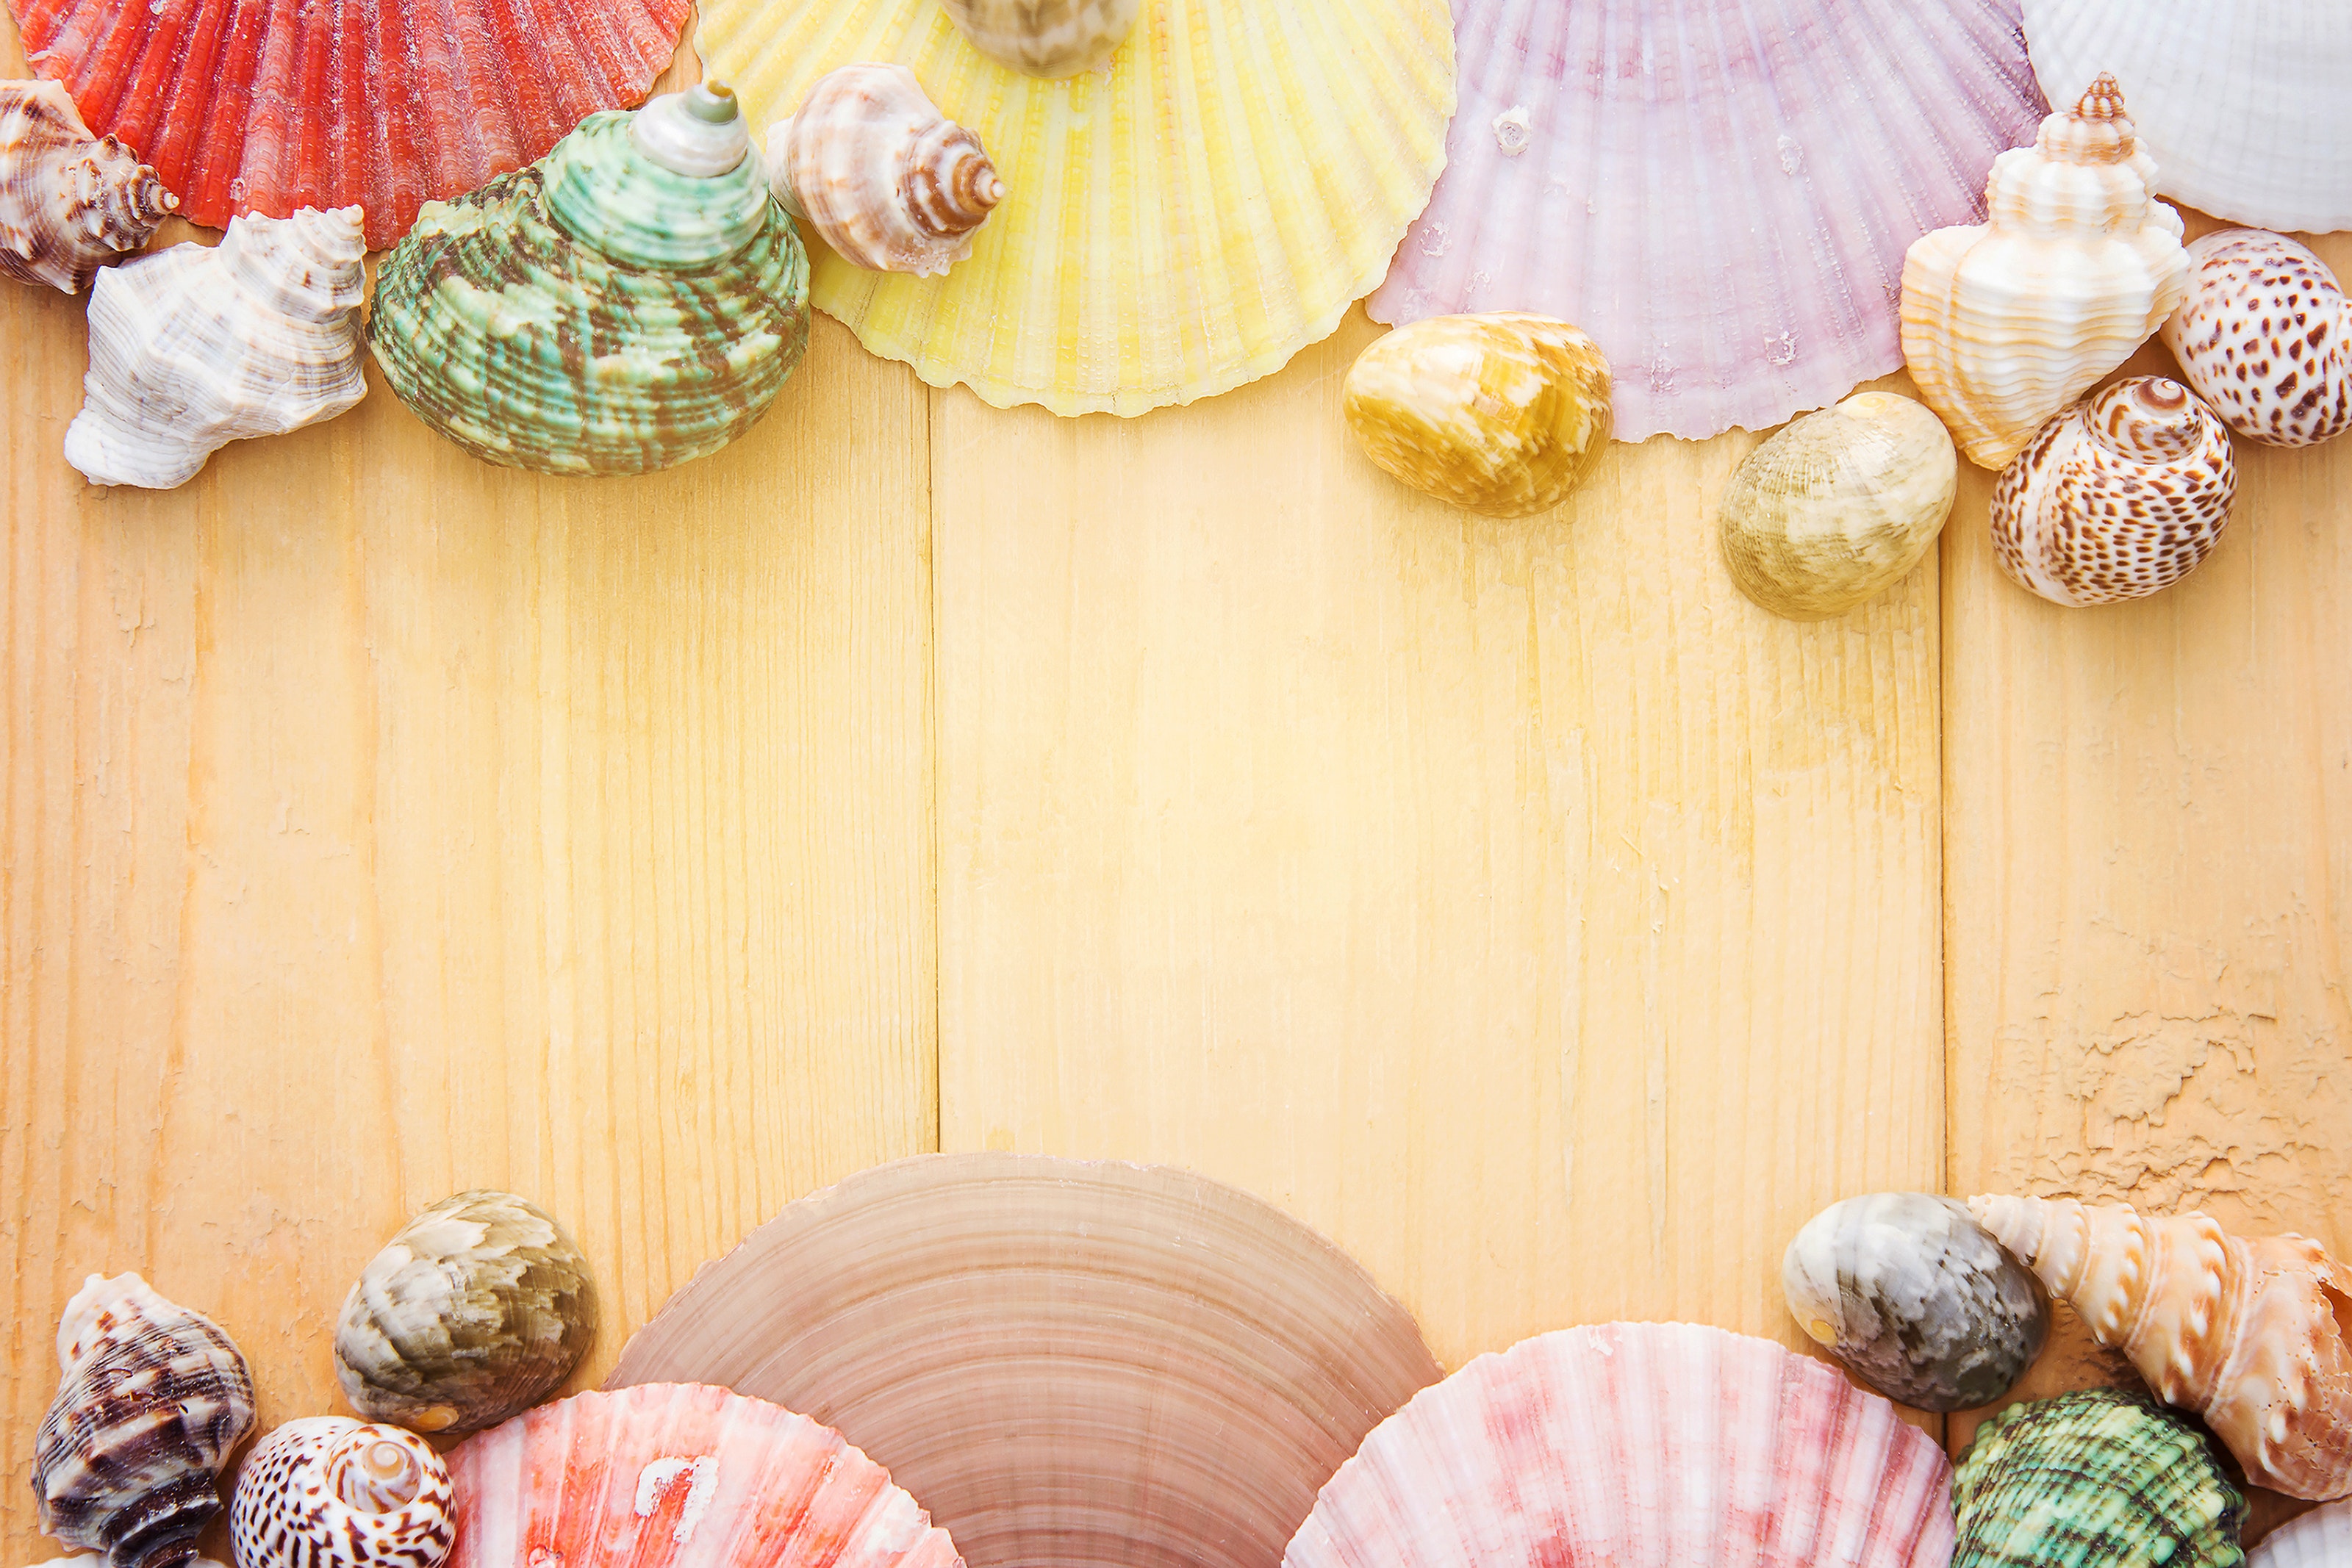
art, shell, pink, organism, molluscs, interior design, natural material, sea snail, christmas decoration, invertebrate